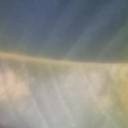
Label: Leaf_rust